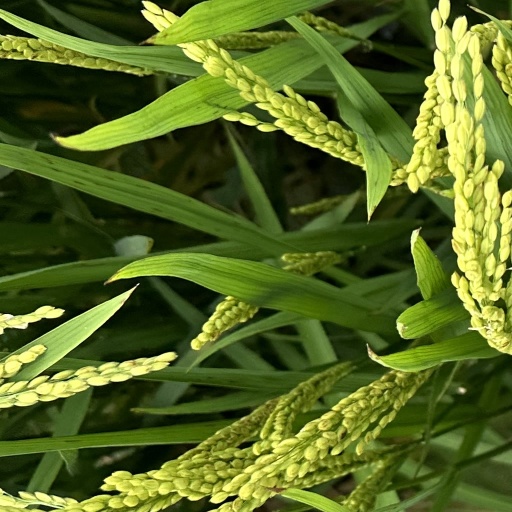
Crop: rice